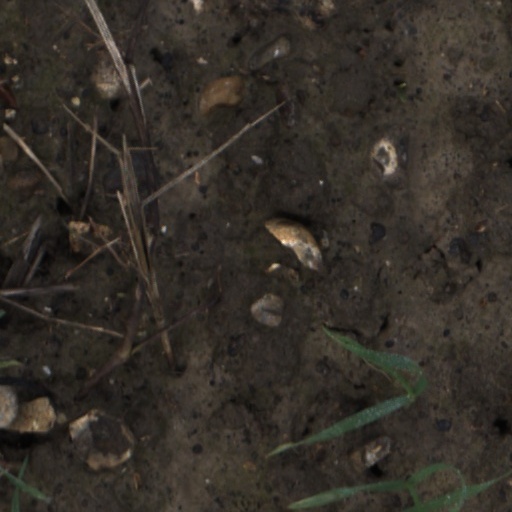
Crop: wheat